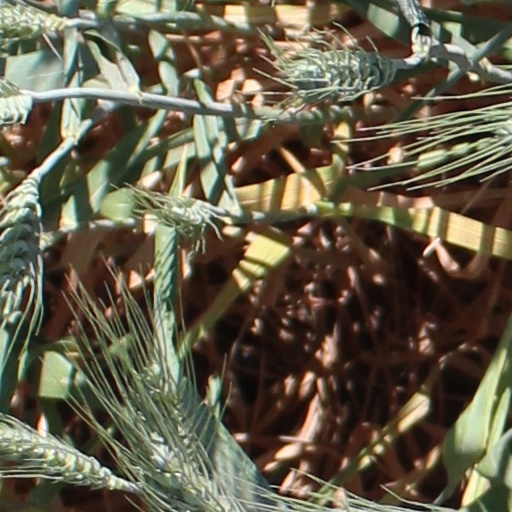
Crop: wheat